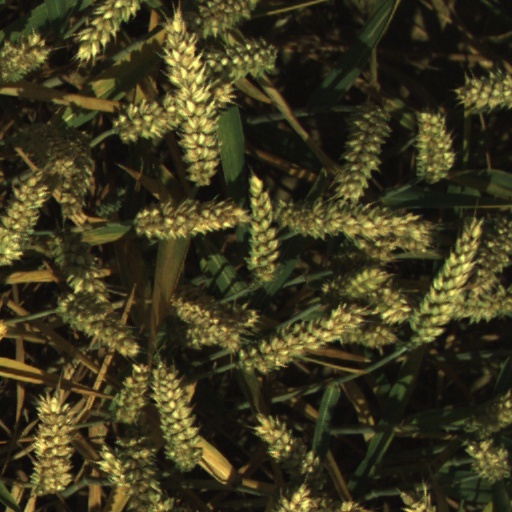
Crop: wheat